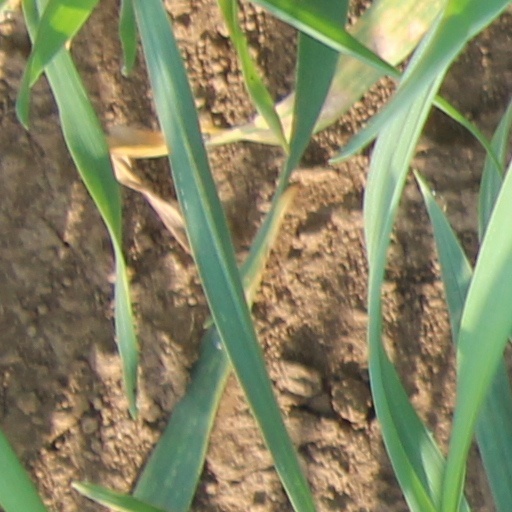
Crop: wheat